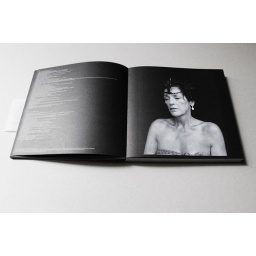
060 robert montgomery / Whenever you see the sun reflected in the window of a building it is an angel